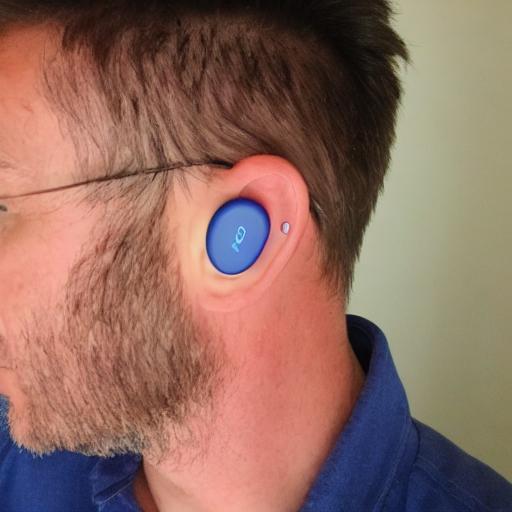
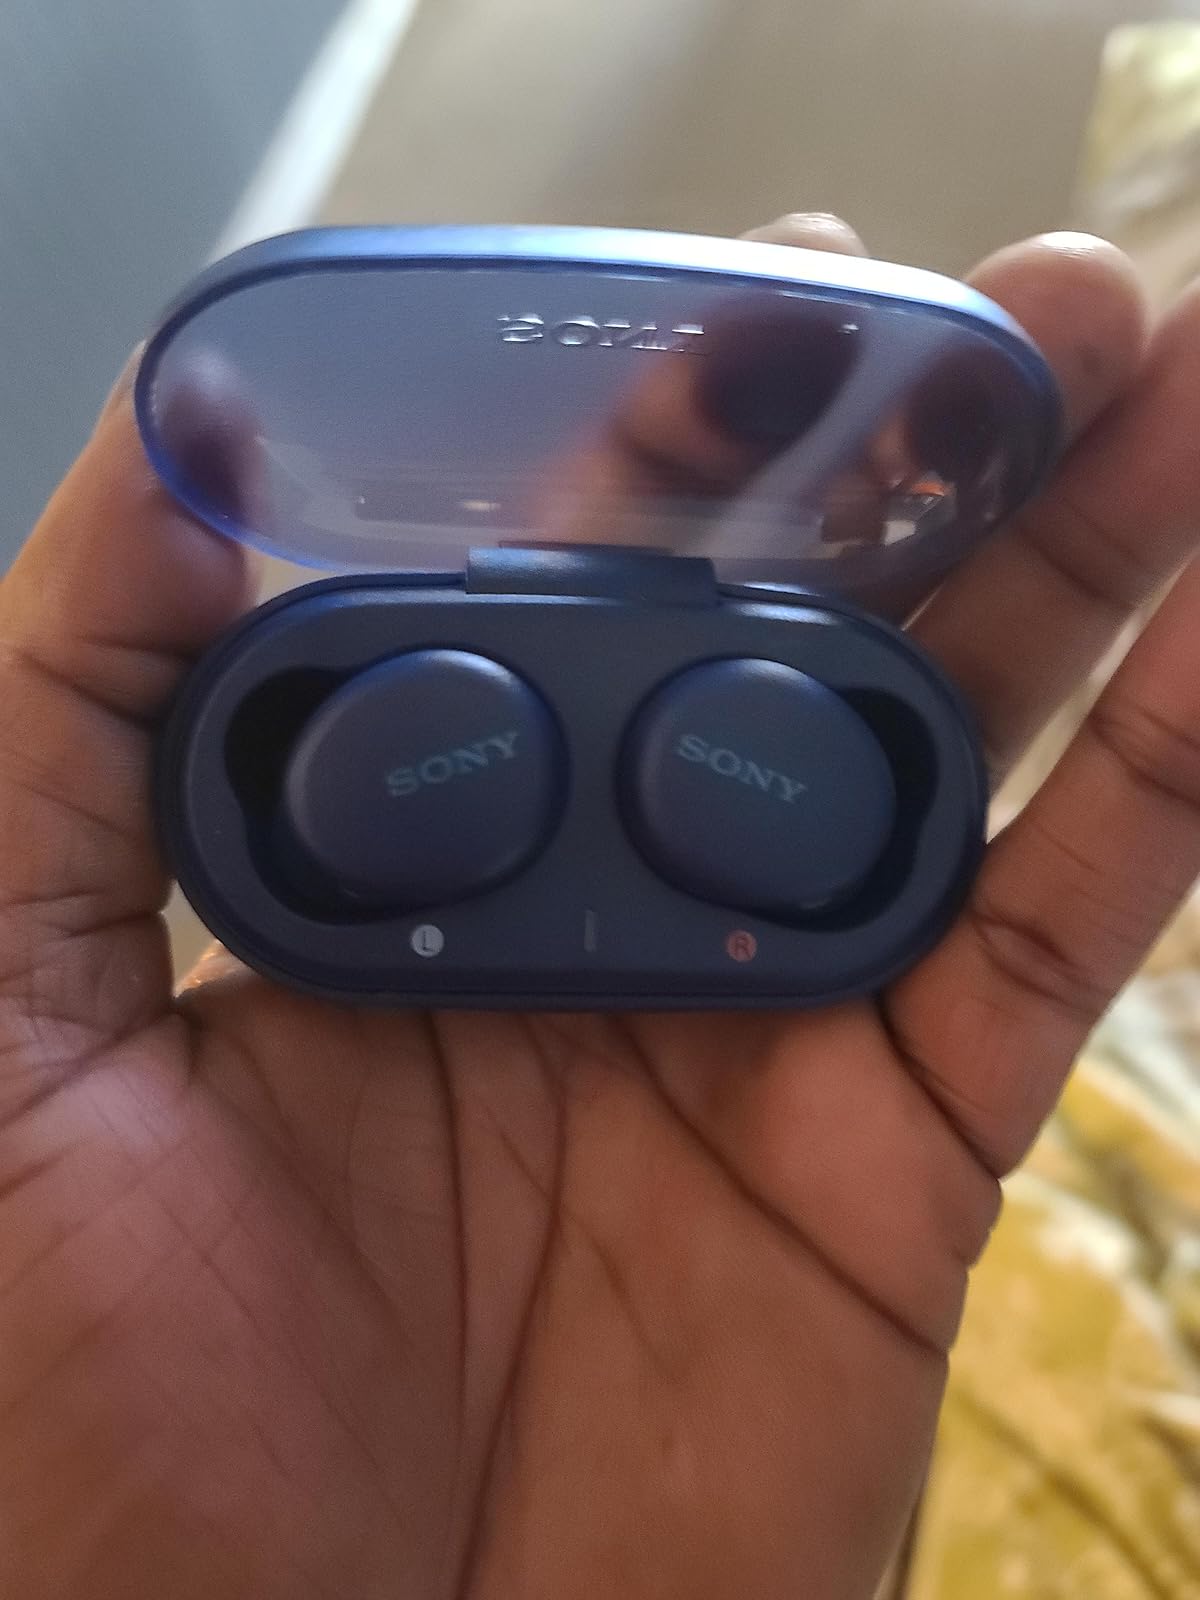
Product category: earbuds
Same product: no